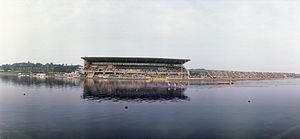
«